Question: Please indicate a possible affordance area of the bench that can be used for sitting on
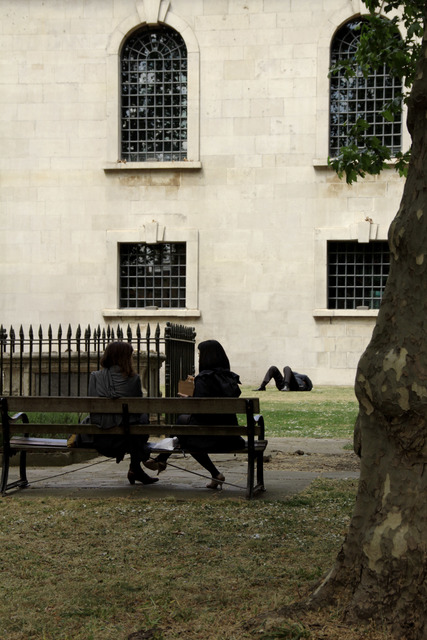
Answer: [13.909, 432.682, 269.455, 453.591]